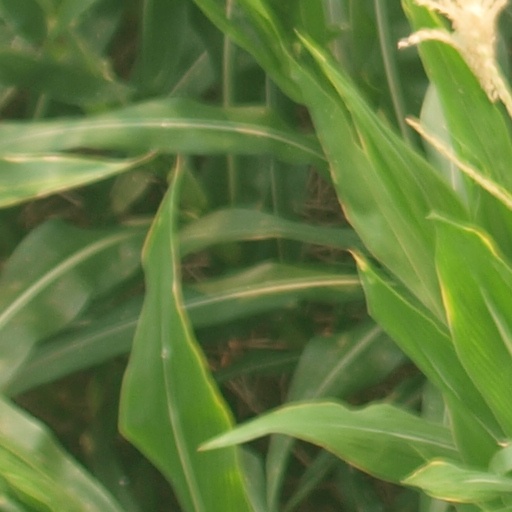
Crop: maize; corn